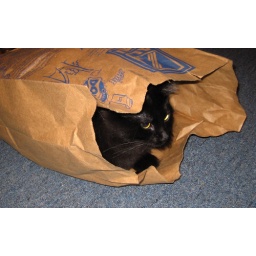
Cat in paper bag